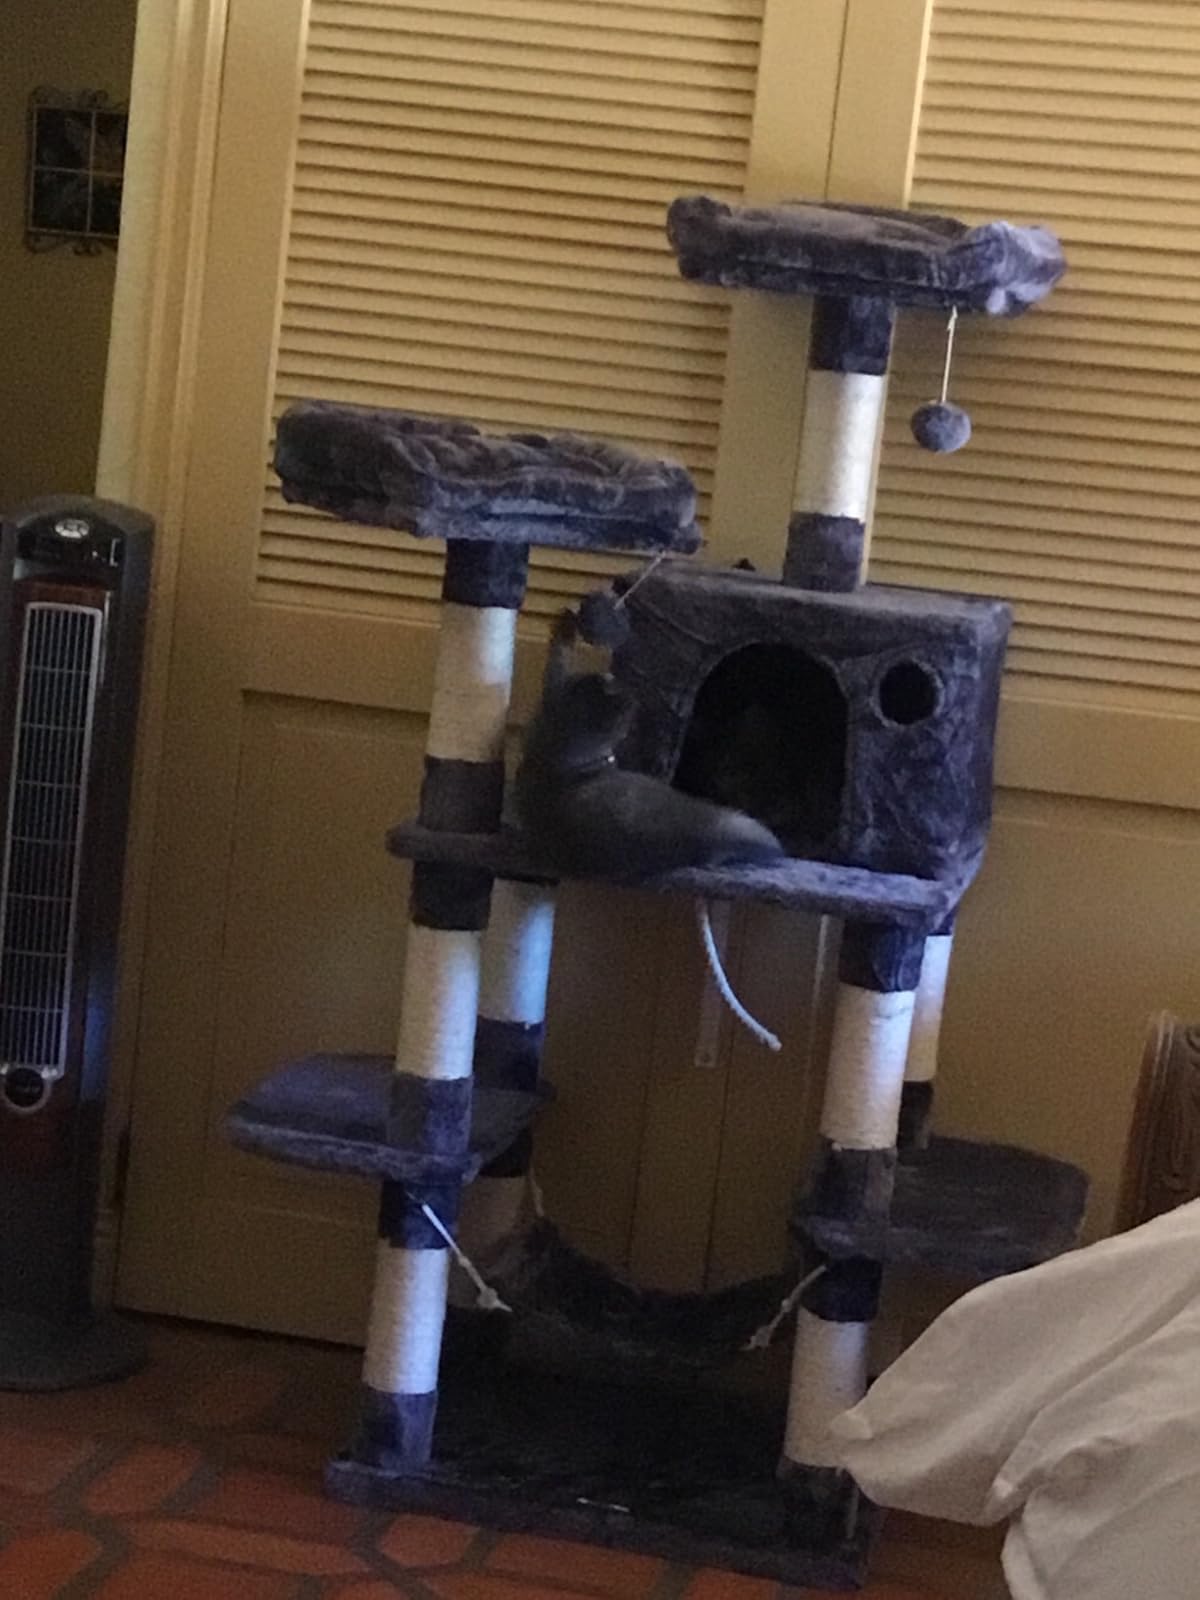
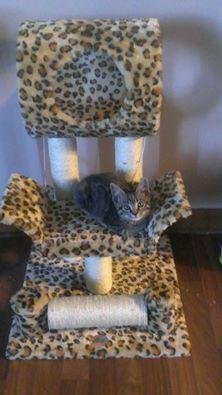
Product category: items_cat tree
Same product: no